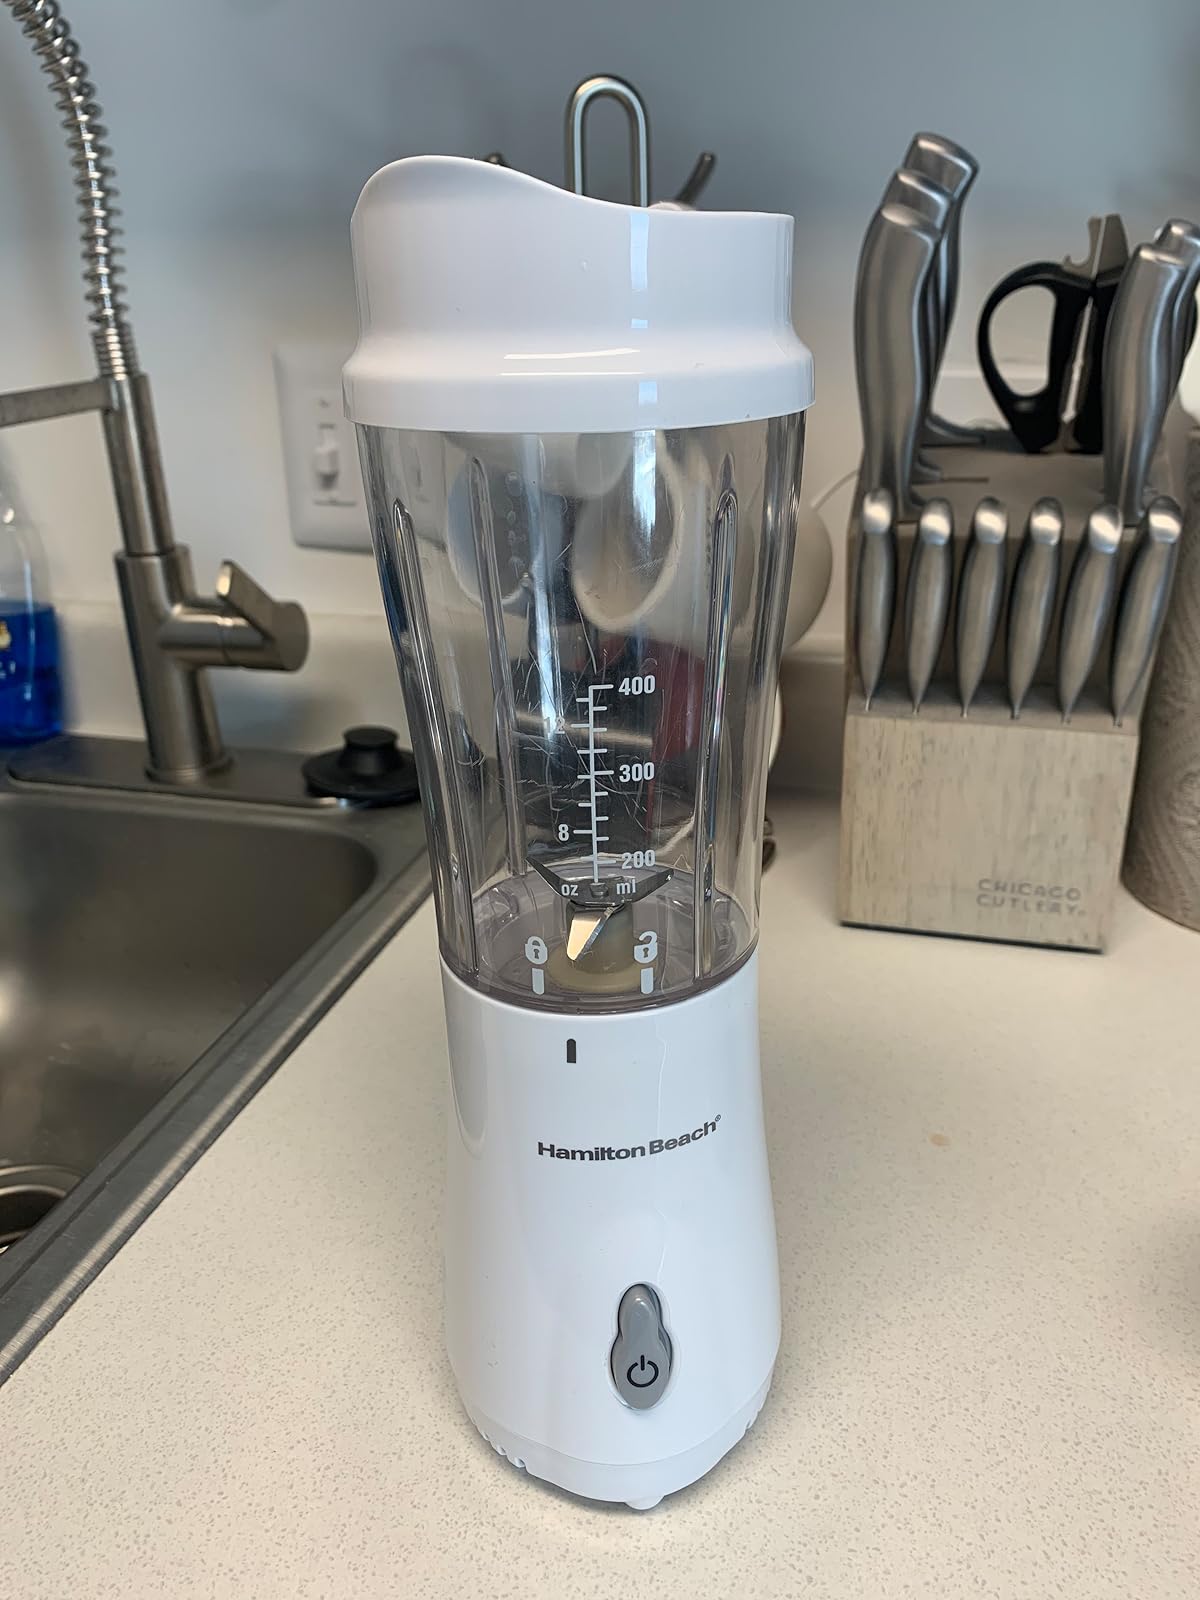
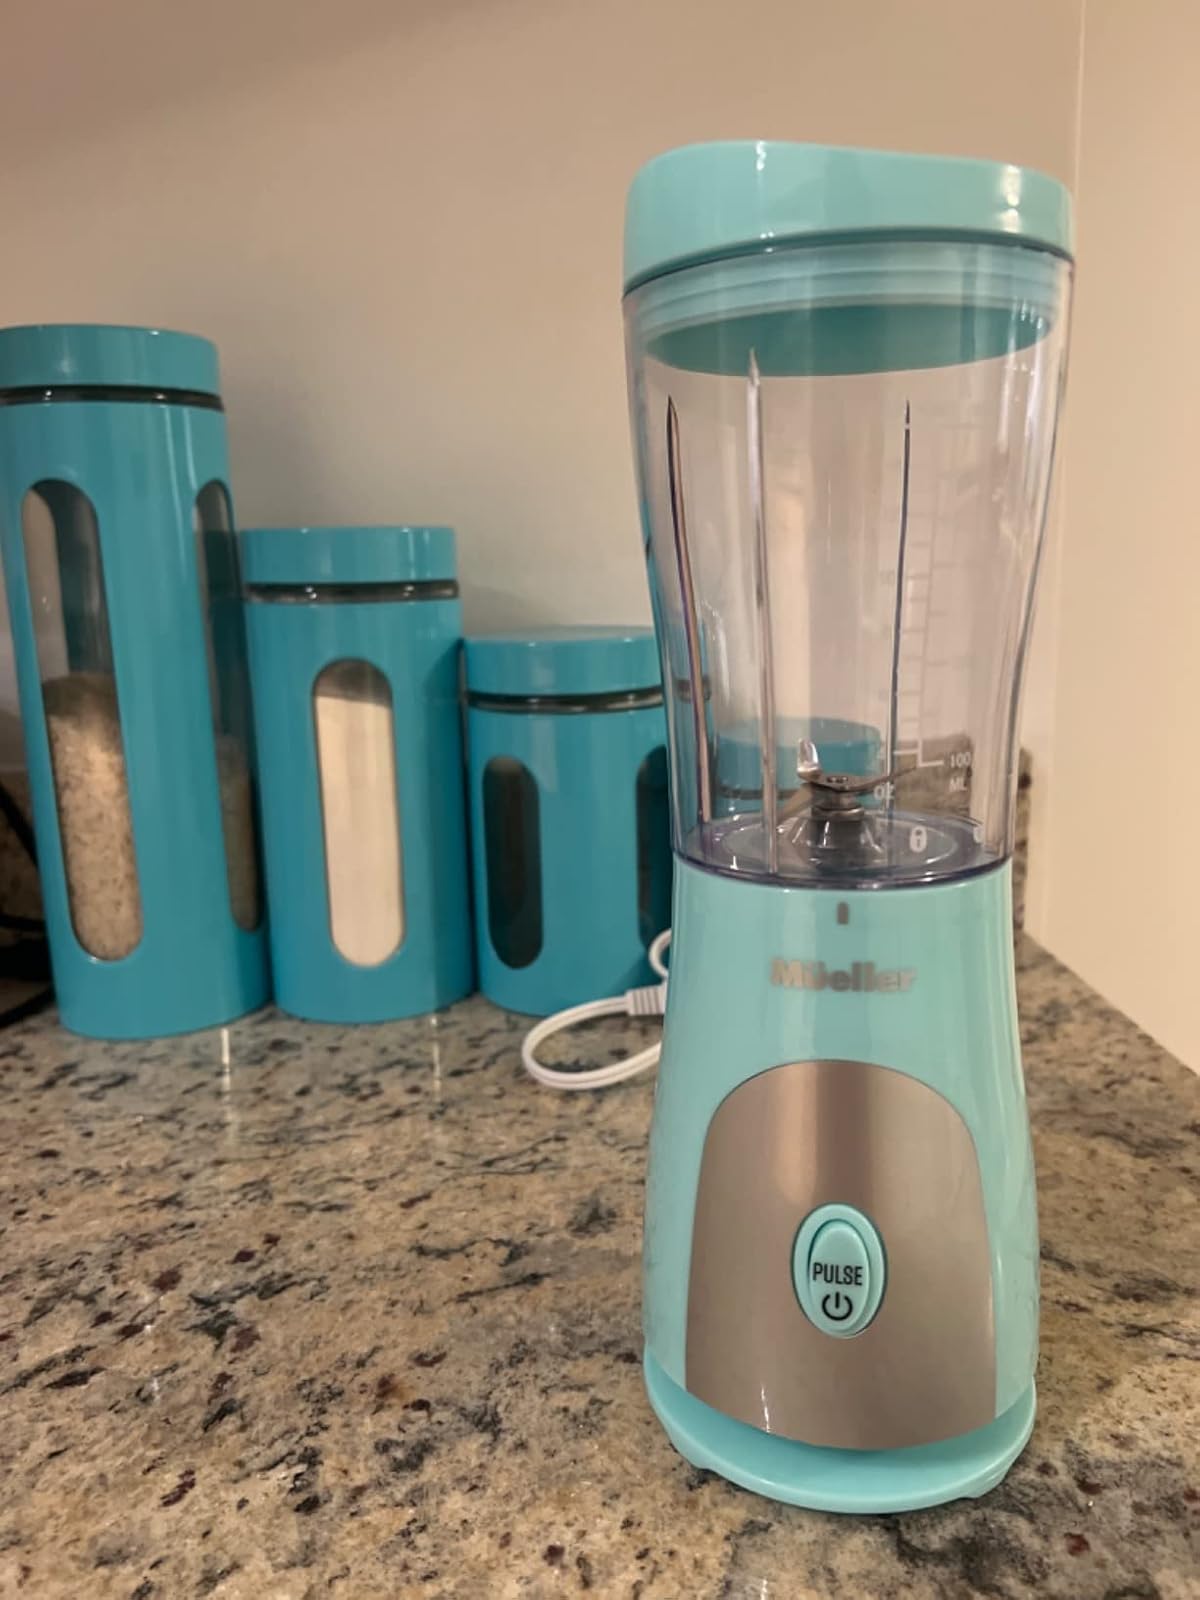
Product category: items_blender
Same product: no